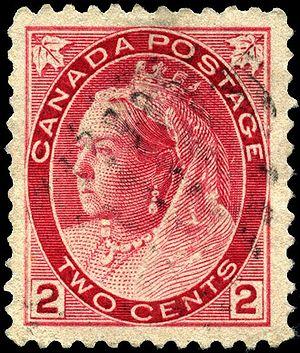
L'histoire postale et philatélique du Canada concerne les territoires qui ont formé le Canada d'aujourd'hui. Avant de joindre la confédération canadienne, les colonies britanniques qu'étaient la Colombie-Britannique et l'île de Vancouver, l'Ile-du-Prince-Edouard, la Nouvelle-Écosse, le Nouveau-Brunswick et Terre-Neuve ont émis des timbres à leur nom.